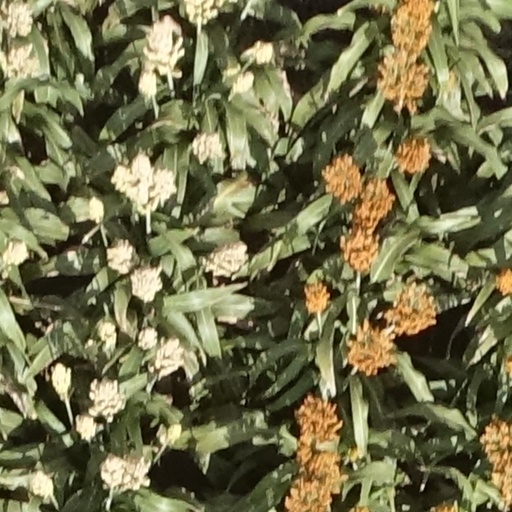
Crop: sorghum